Atlas Aircraft Corporation

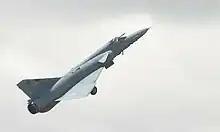
An Atlas Cheetah in flight

The 1980s was a busy decade for Atlas as South Africa engaged in a protracted conflict now known as the South African Border War. The SAAF found it needed more capable fighter and strike aircraft to attain an edge over ever-more sophisticated Soviet-built aircraft, such as the MiG-23, that were being supplied to both Angolan and Cuban forces. Furthermore, the increasing cost of maintenance due to international sanctions and the increasing age of existing aircraft in the SAAF's inventory also needed to be addressed. Due to the arms embargo, the upgrading of existing aircraft became the only realistic option available; thus the Atlas Cheetah programme was launched. Under this programme, the SAAF's fleet of French-built Dassault Mirage IIIs were extensively upgraded. Reportedly, the Cheetah could carry three times as much ordinance (in terms of weight) as the Mirage III while possessing superior agility as well, the latter partly achieved via the addition of non-moving canards just aft of the engine intakes.